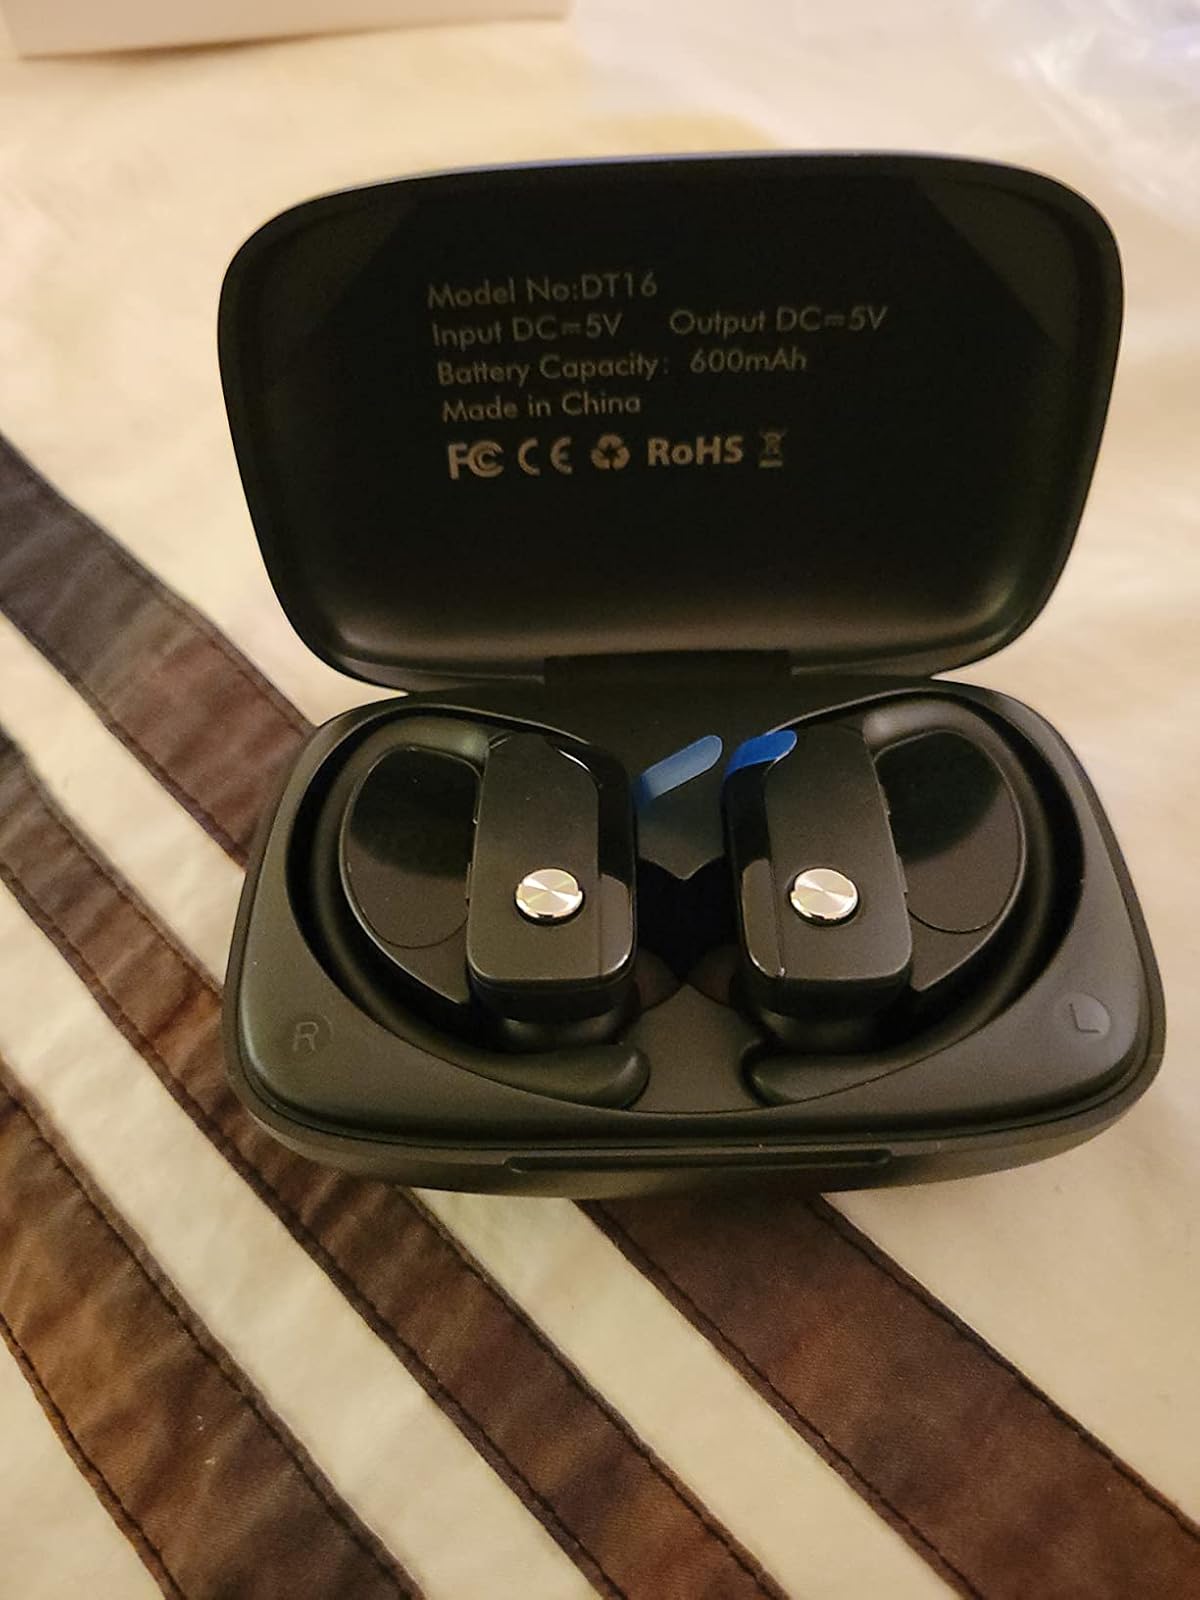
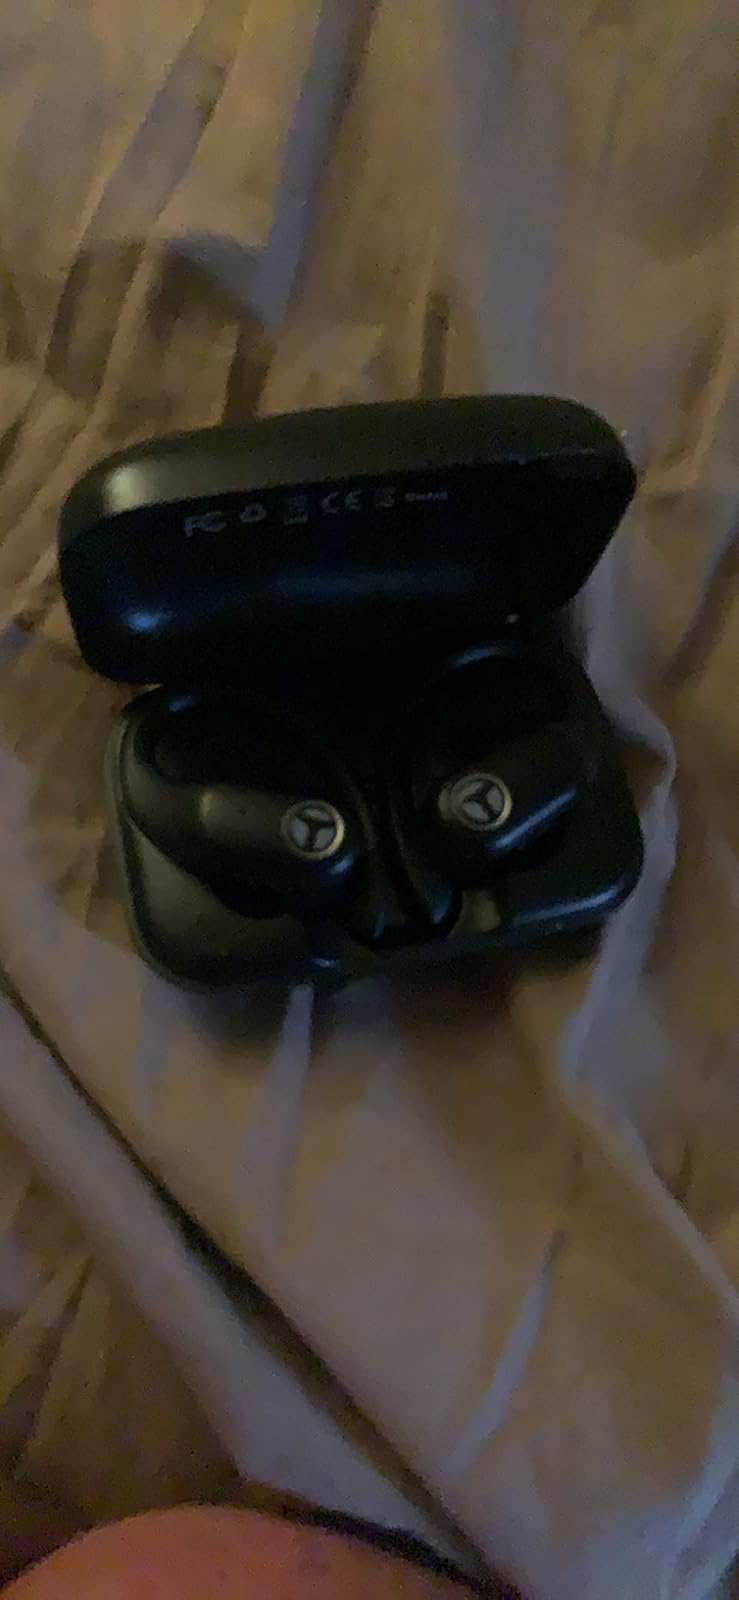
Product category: earbuds
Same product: no